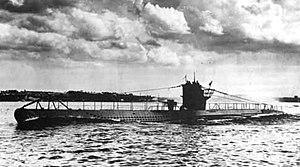
Le Unterseeboot 100 était un U-Boot de type VII B de la Kriegsmarine utilisé pendant la Seconde Guerre mondiale.